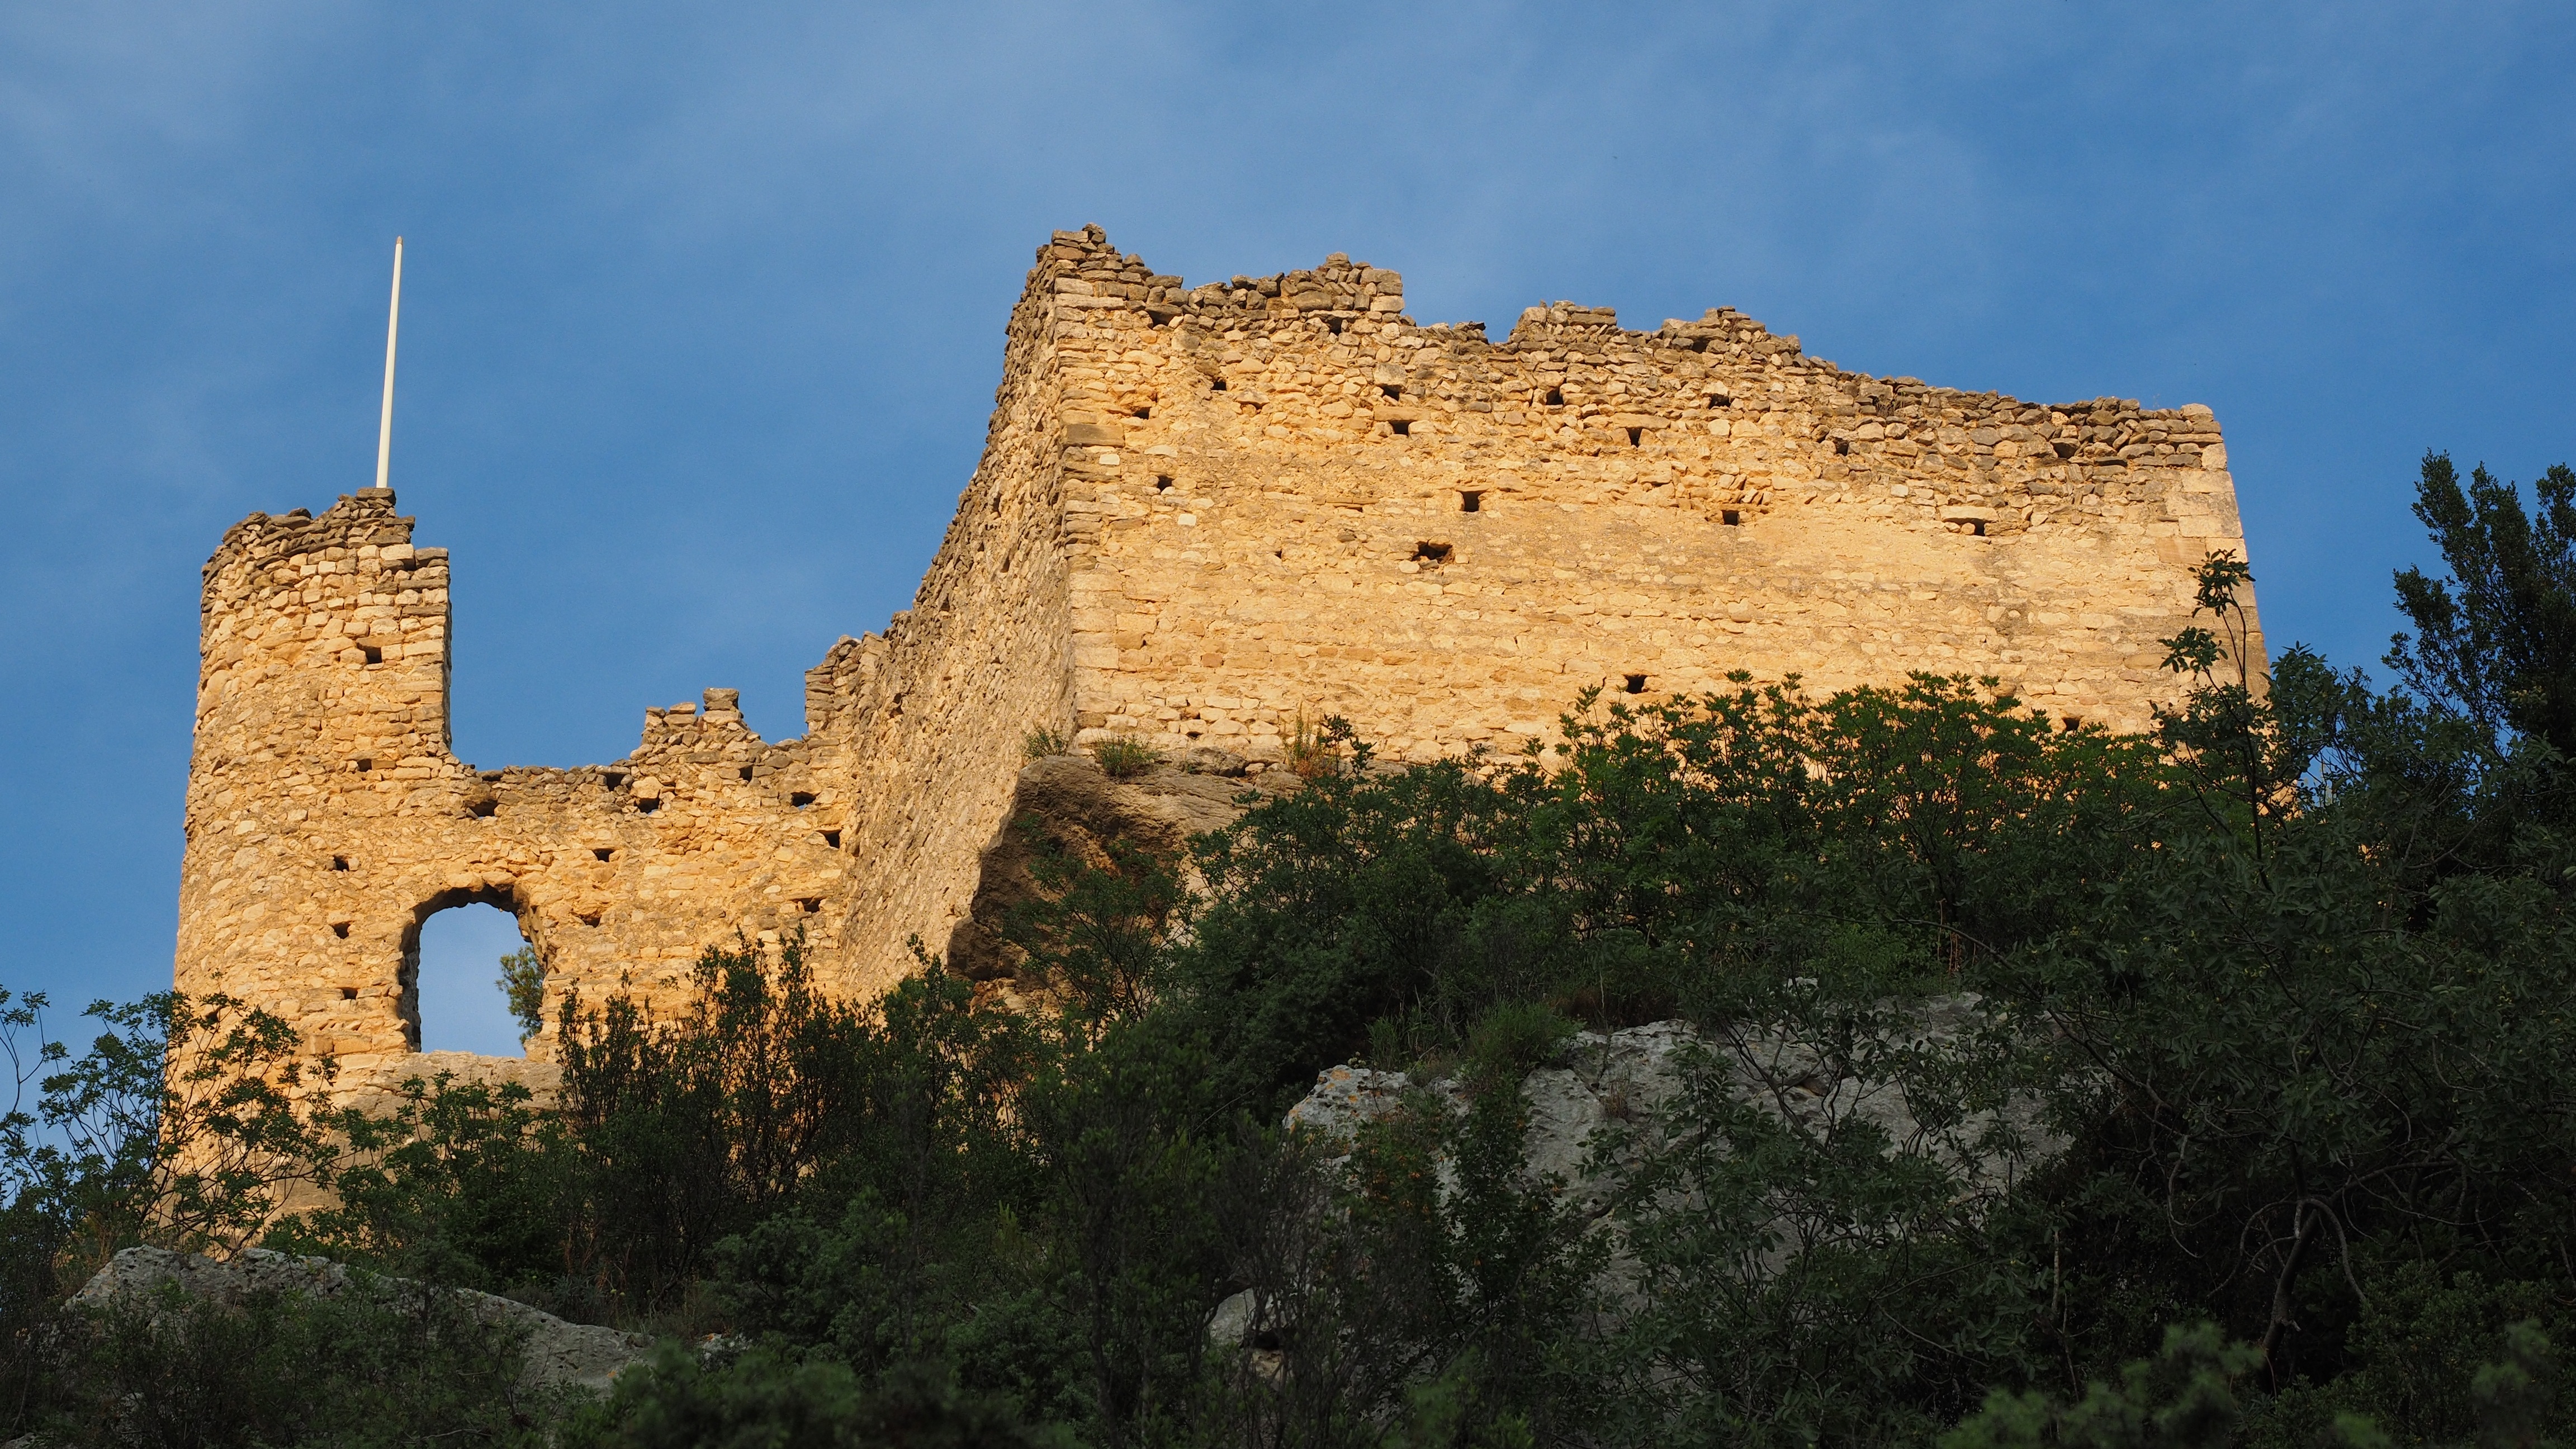
building, chateau, france, castle, fortification, ruin, ruins, monastery, provence, burgruine, historic site, fontaine de vaucluse, ruin of philippe de cabassolle, castle of philippe de cabassolle, philippe de cabassolle, ancient history